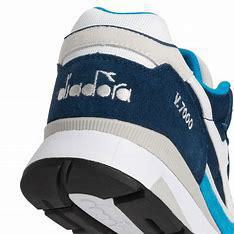
Brand: Diadora
Model: V7000